Christopher Hansteen

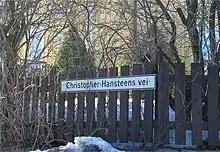
"Christopher Hansteens vei".

The crater Hansteen and the mountain Mons Hansteen on the Moon is named after him. In Oslo, the road "Christopher Hansteens vei" at Blindern has been named after Hansteen. In addition, a street at Majorstuen was named "Hansteens gate", but in 1879 it was renamed "Holmboes gate" in honour of Bernt Michael Holmboe.